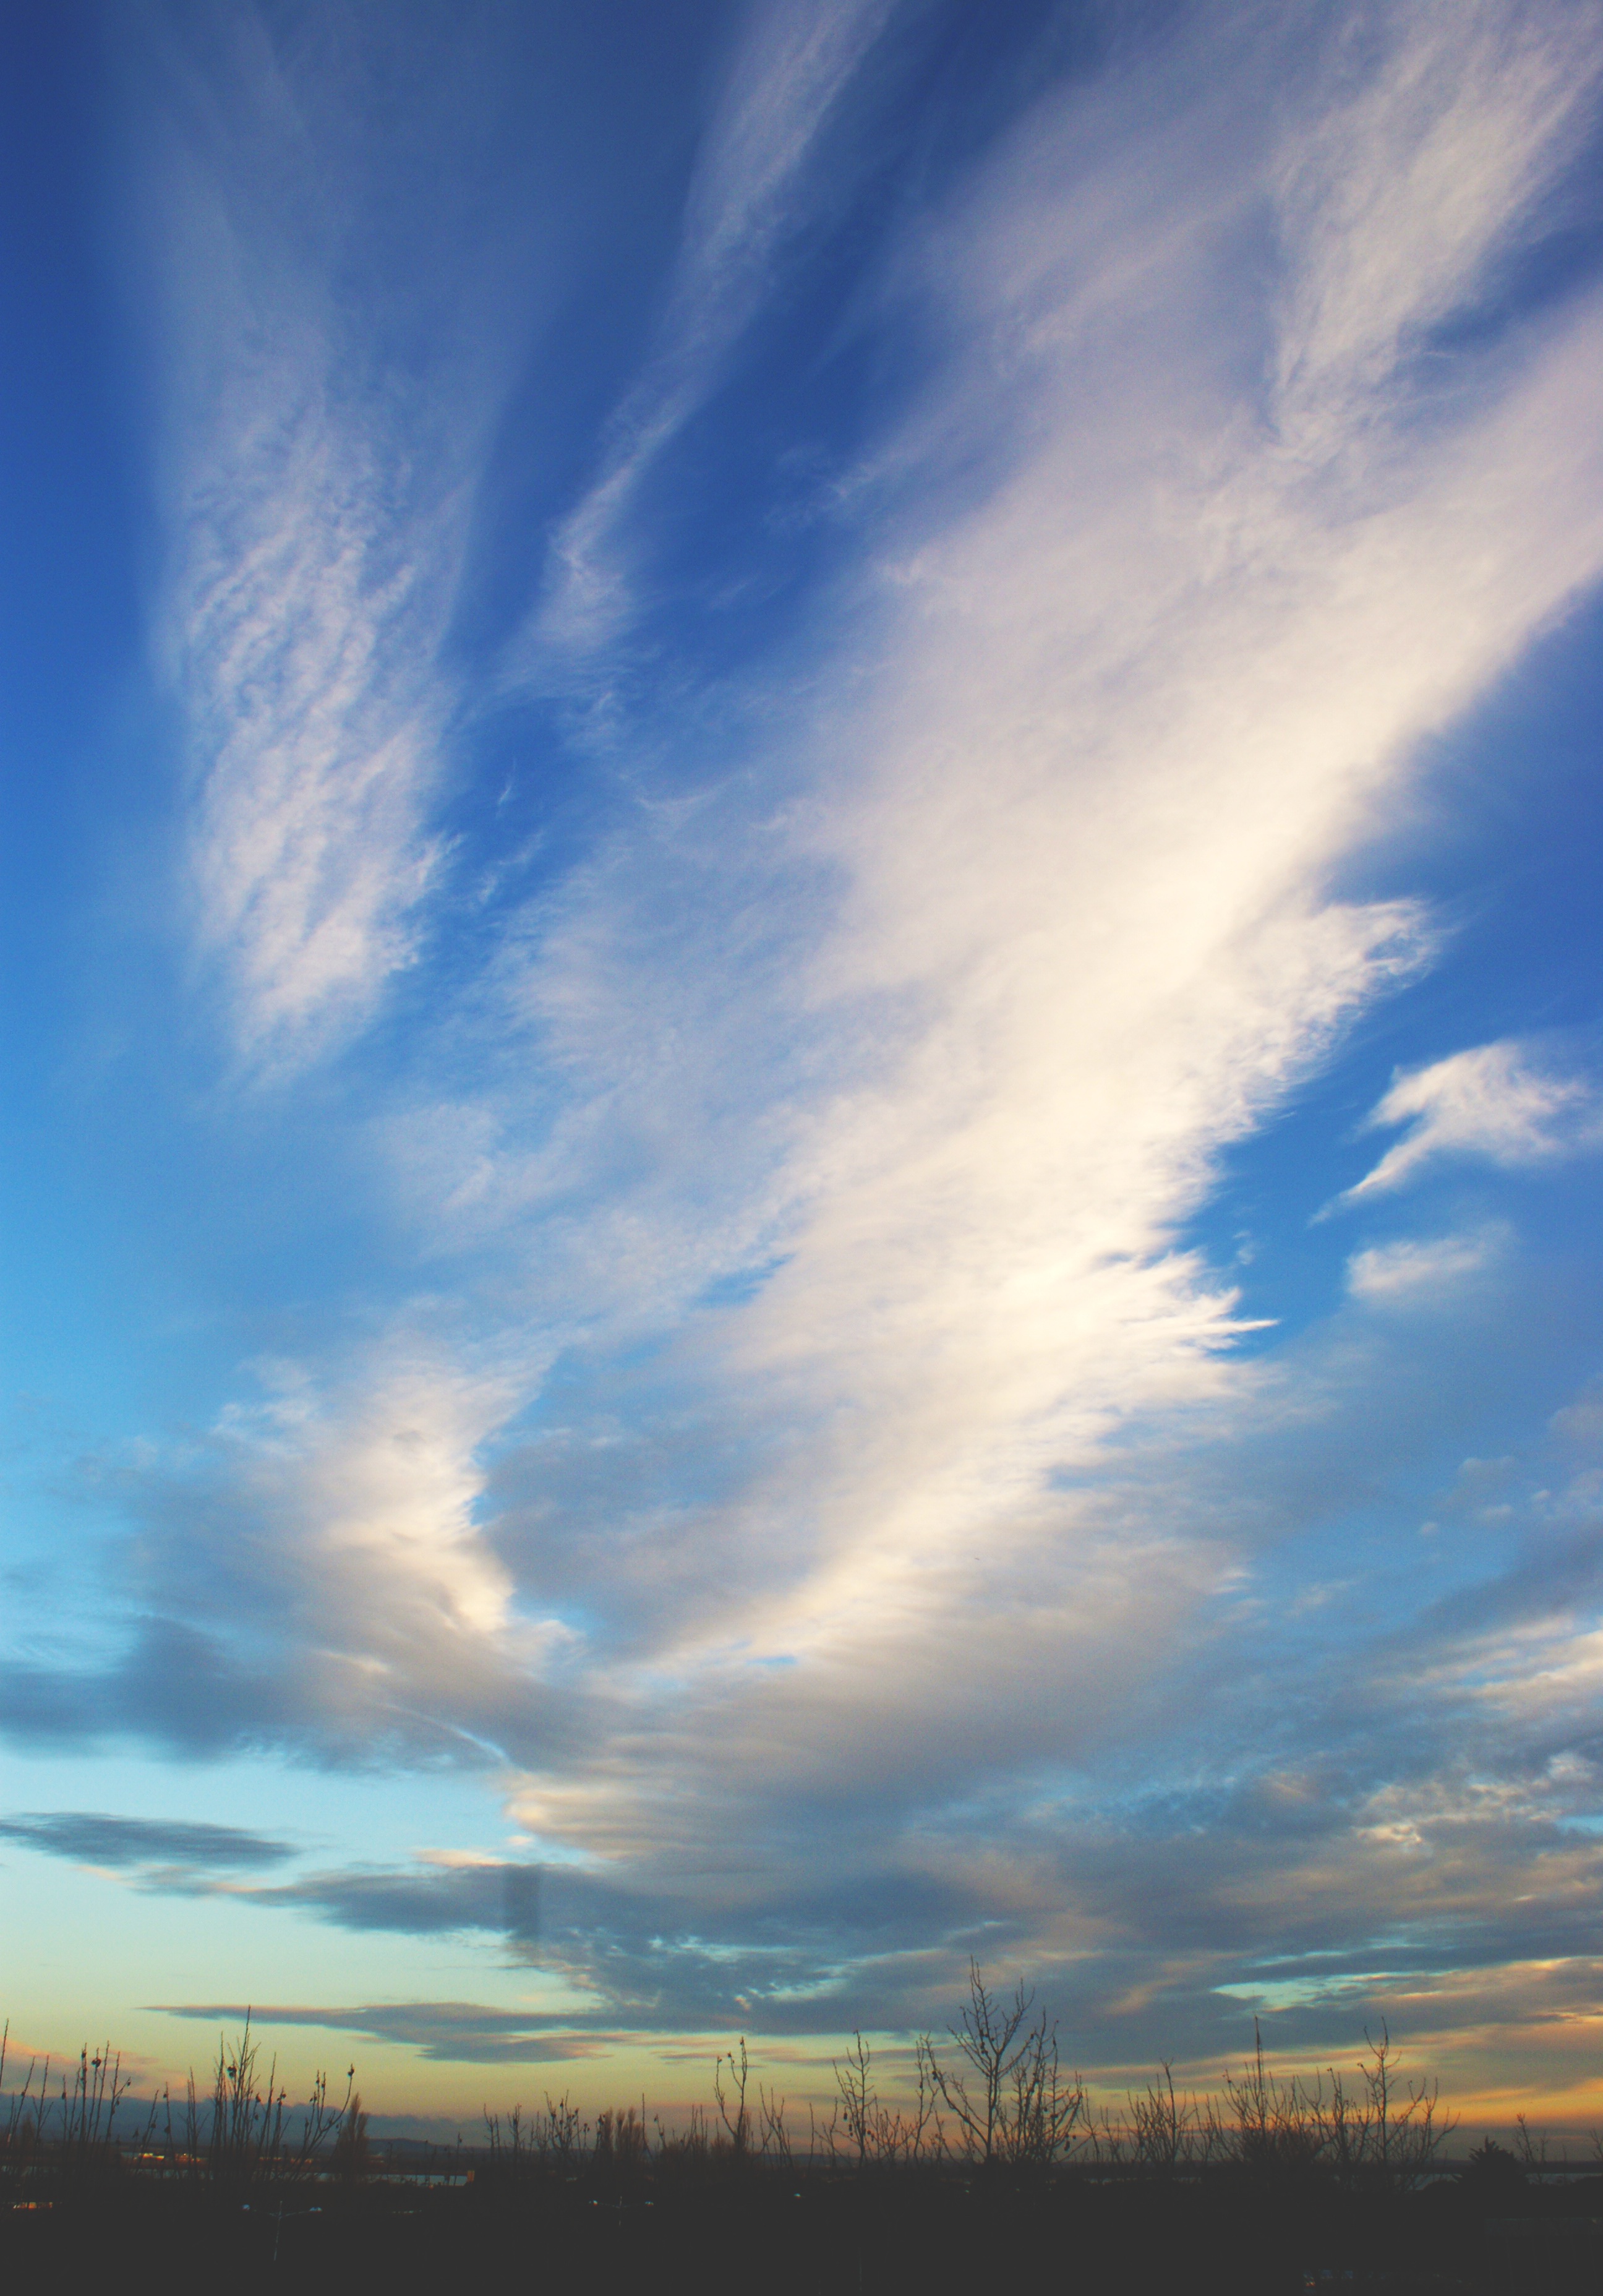
nature, horizon, silhouette, cloud, sky, sun, sunrise, sunset, field, prairie, sunlight, morning, dawn, atmosphere, dusk, evening, reflection, cumulus, blue, plain, clouds, afterglow, meteorological phenomenon, atmosphere of earth